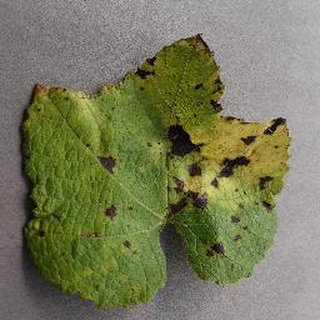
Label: grape_leaf_blight